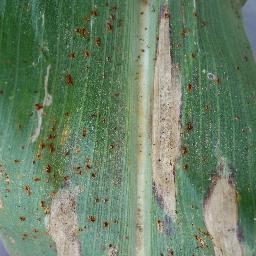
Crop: corn
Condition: (maize)_northern_blight